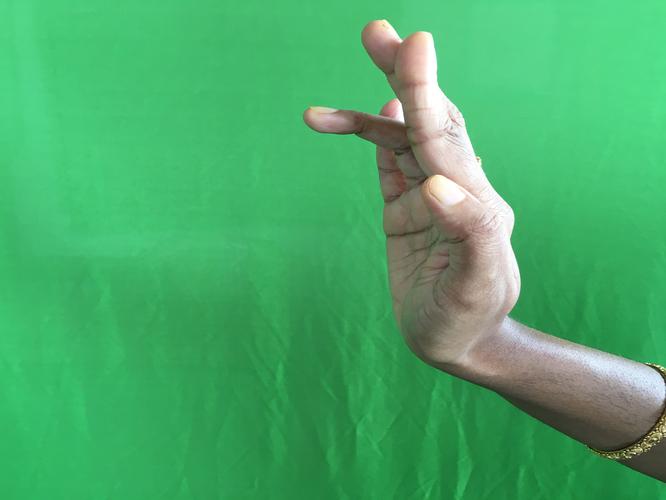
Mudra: Tripathaka
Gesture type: single_hand